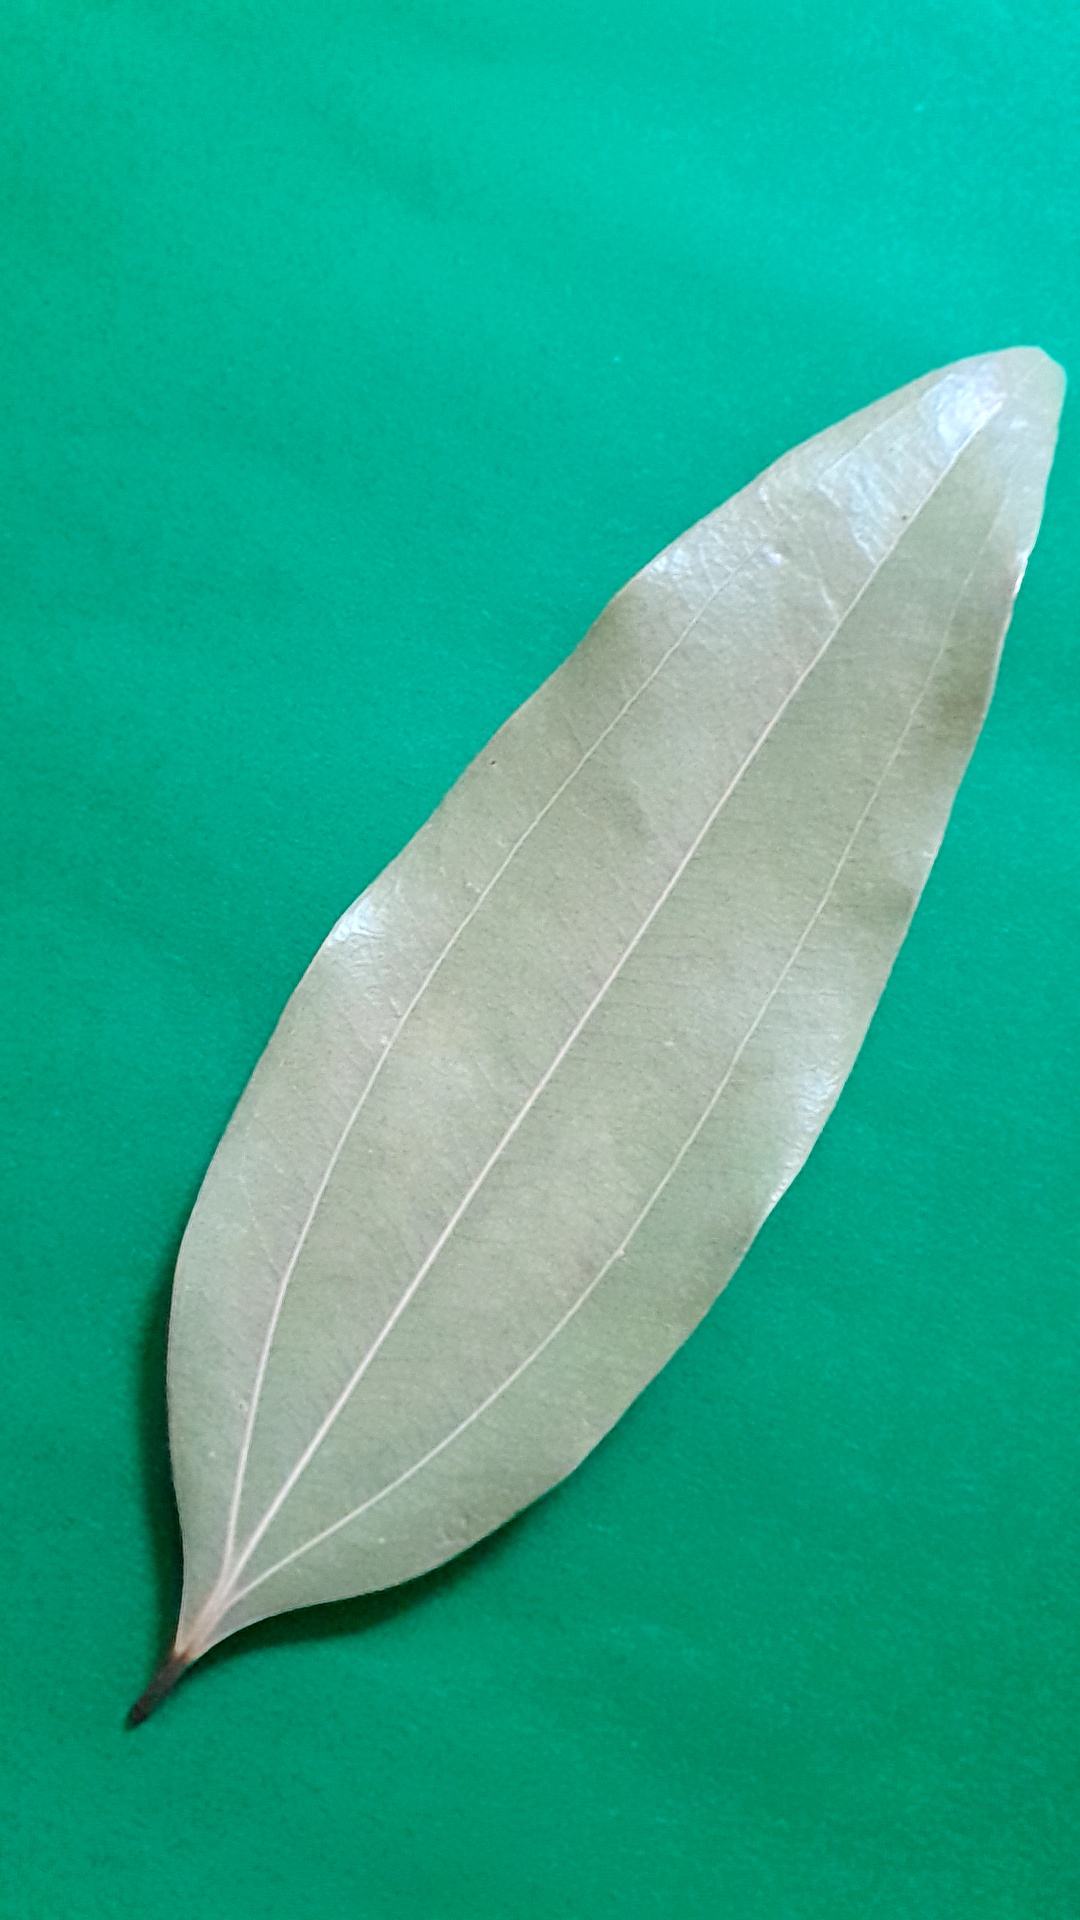
Label: Dry Leaf